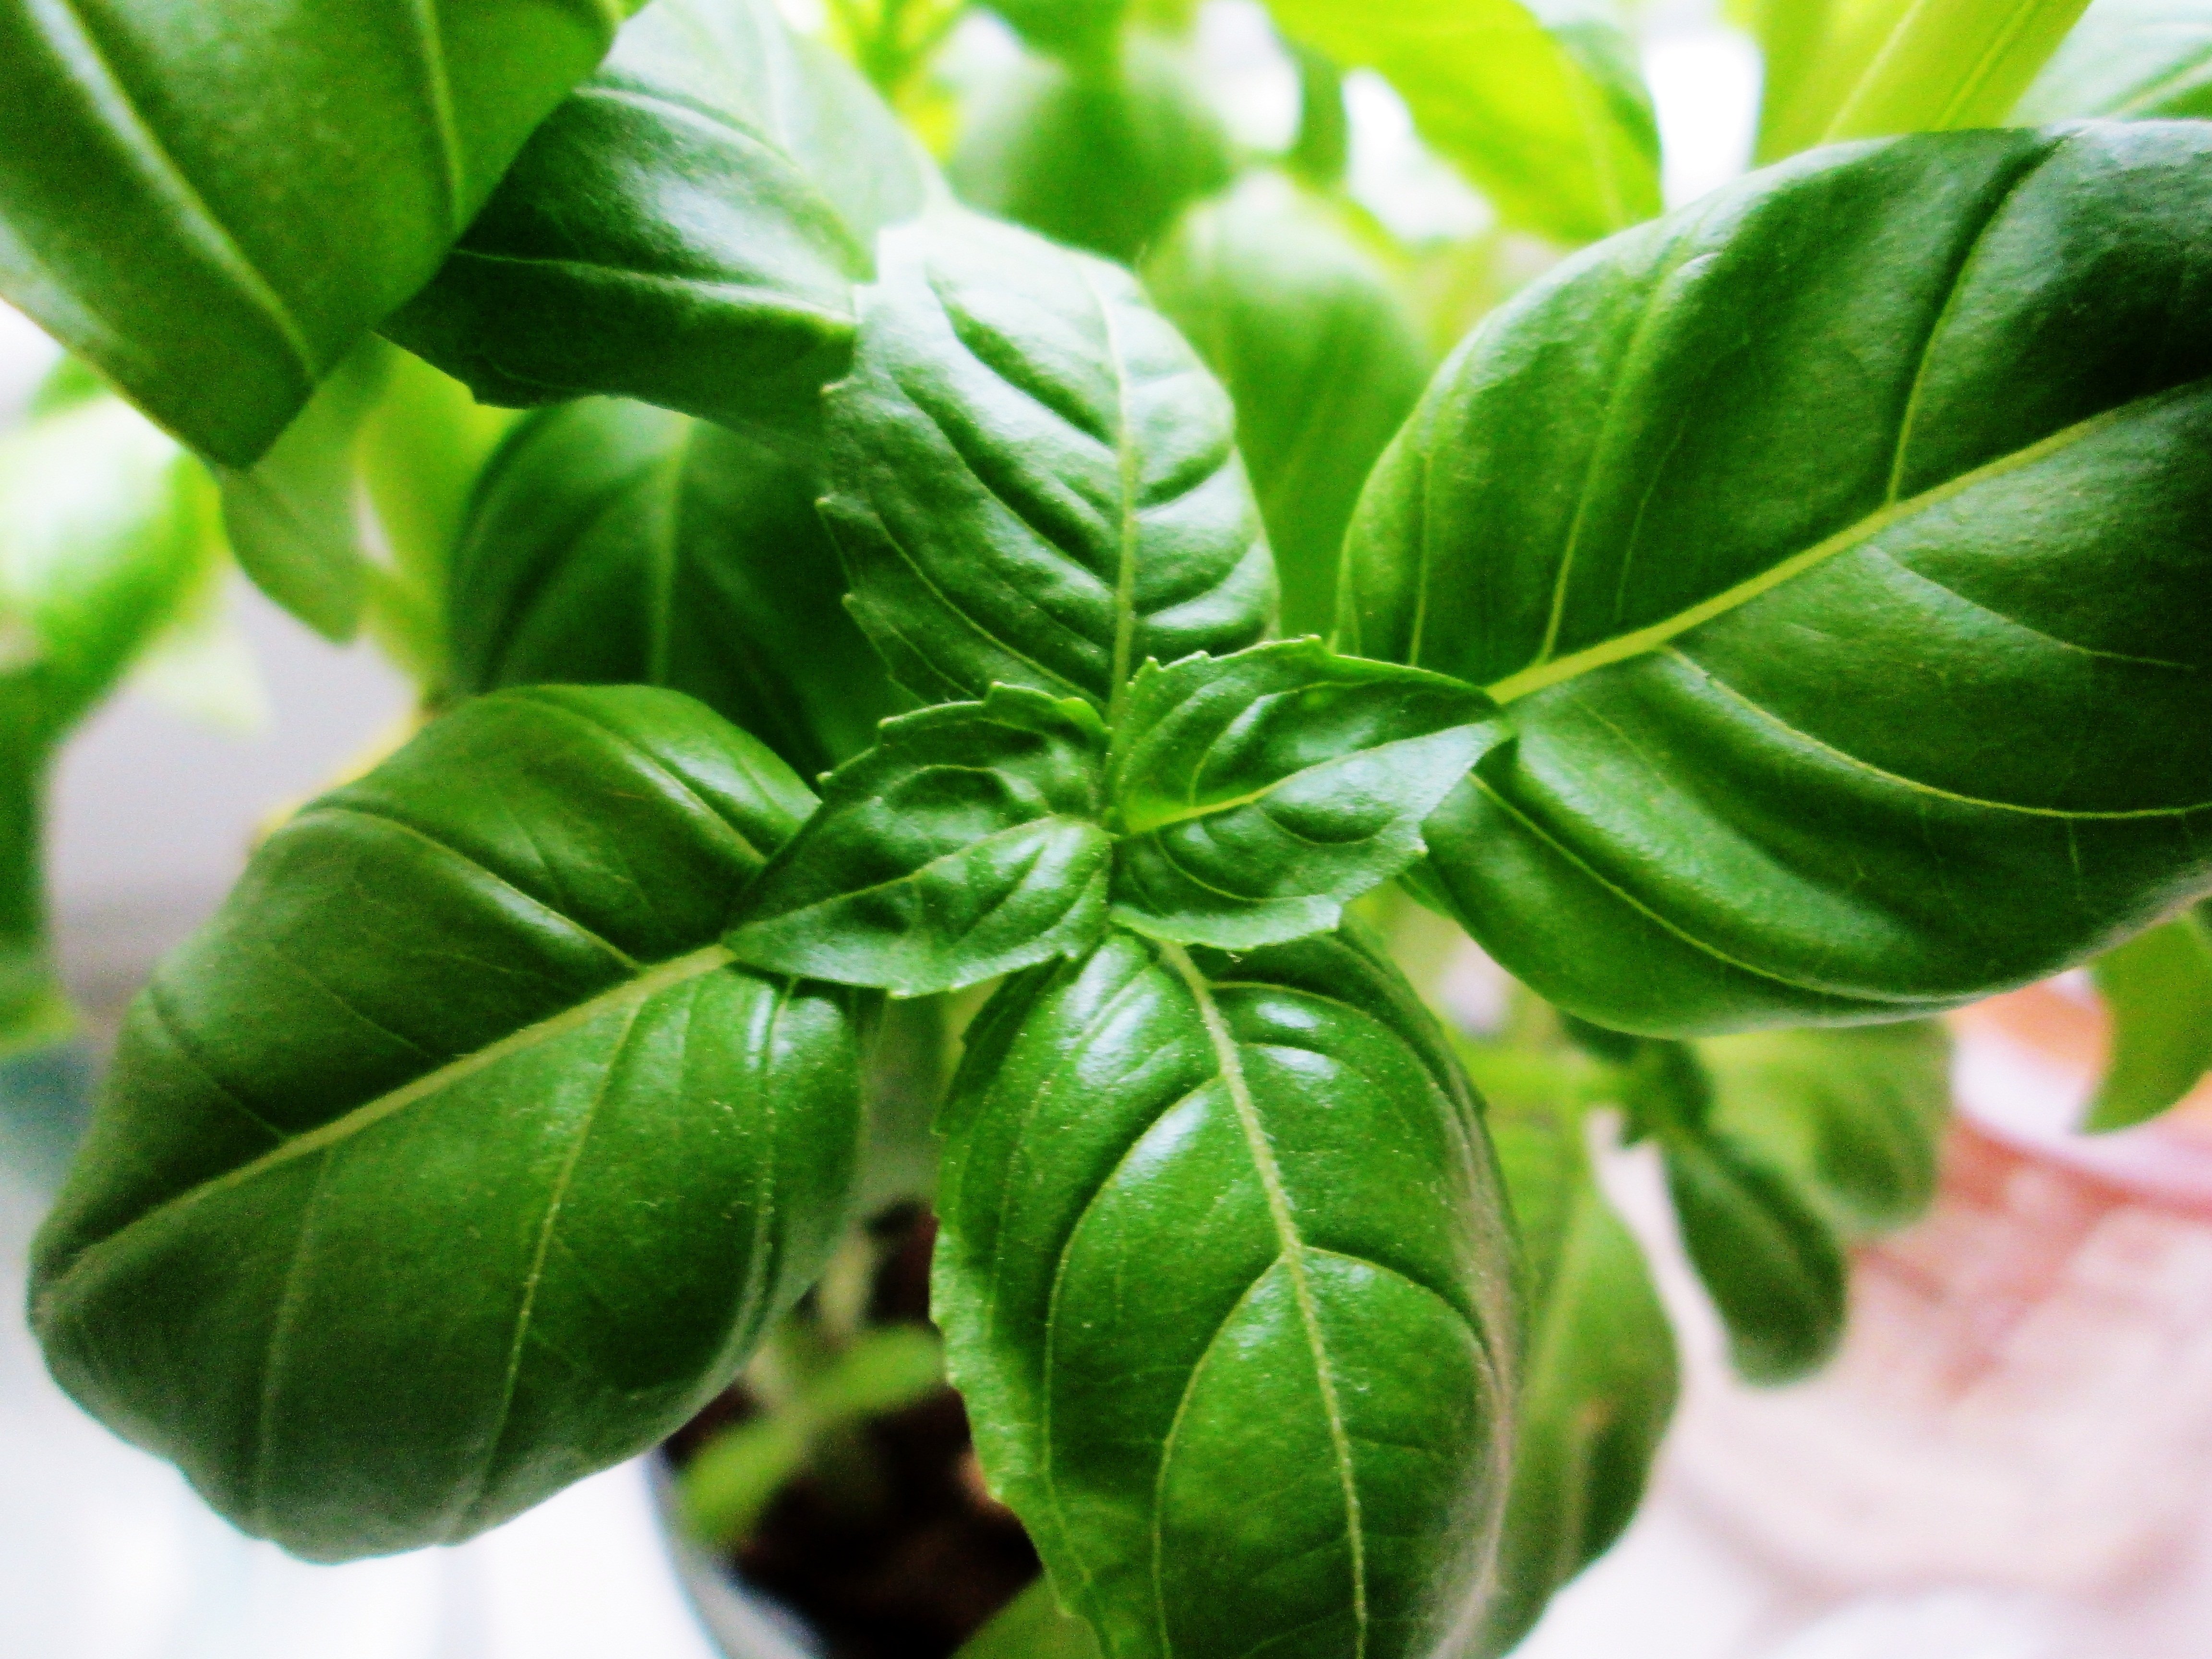
nature, plant, leaf, flower, foliage, food, spring, green, herb, produce, vegetable, basil, plants, green plant, herbs